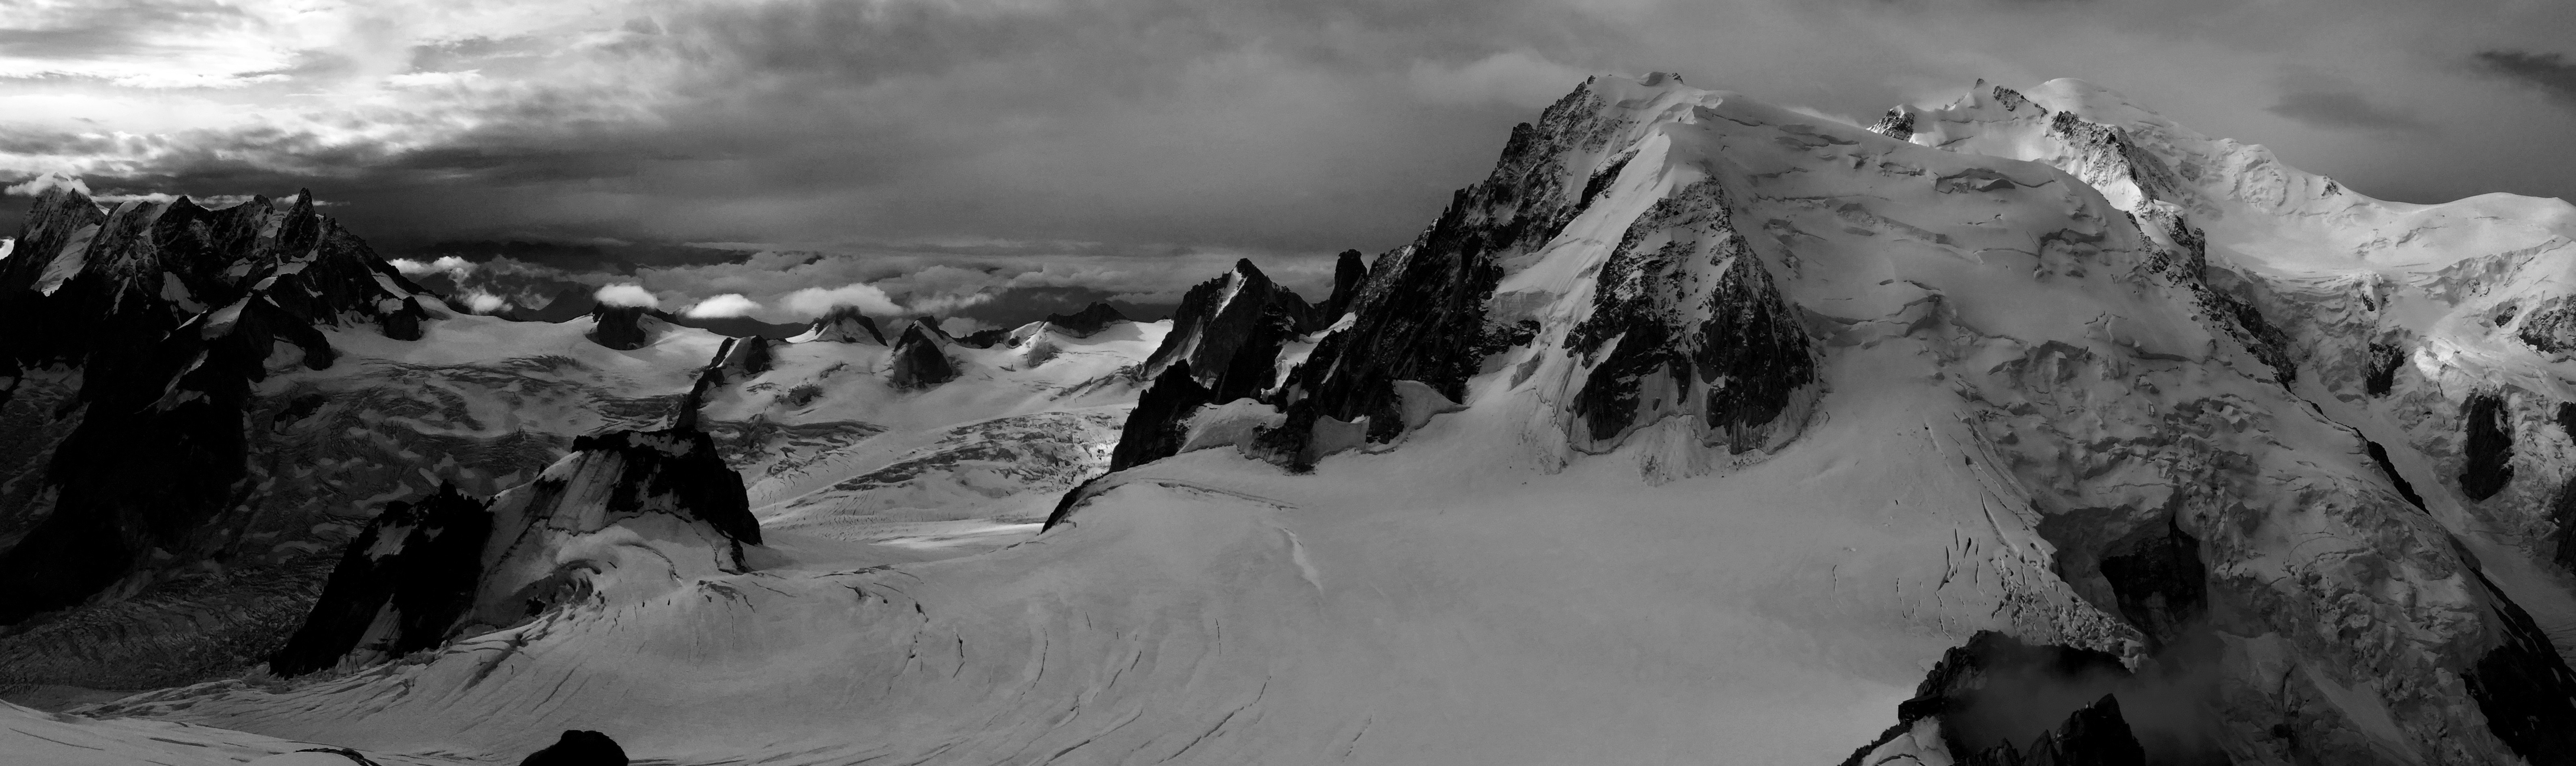
landscape, mountain, snow, winter, black and white, white, adventure, mountain range, panoramic, ice, weather, monochrome, ridge, summit, mountaineering, alps, landform, monochrome photography, mountainous landforms, geological phenomenon